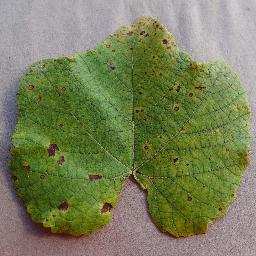
Label: Grape___Leaf_blight_(Isariopsis_Leaf_Spot)